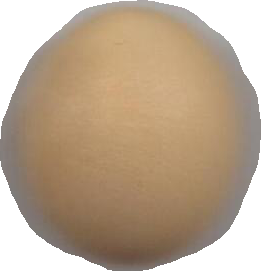
Variety: Grobogan